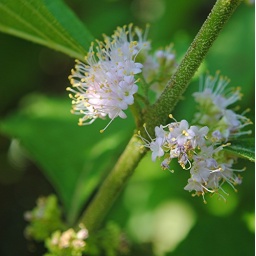
Beautyberry flowers in full bloom... magenta fruit is on the way!